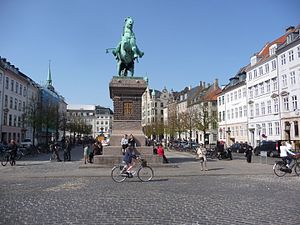
Højbro Plads
Højbro Plads i 2013
Højbro Plads er en plads i København. Pladsen har navn efter Højbro, der fører over til Slotsholmen.